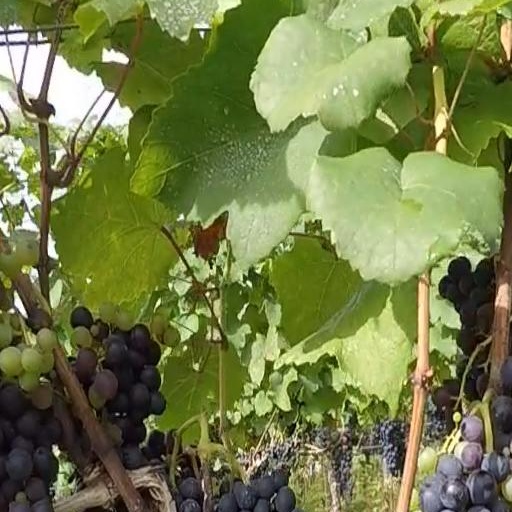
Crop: grape